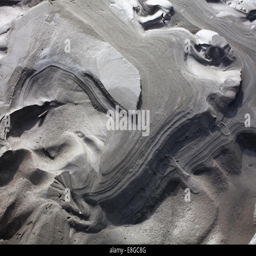
interesting patterns in sand on a riverbed